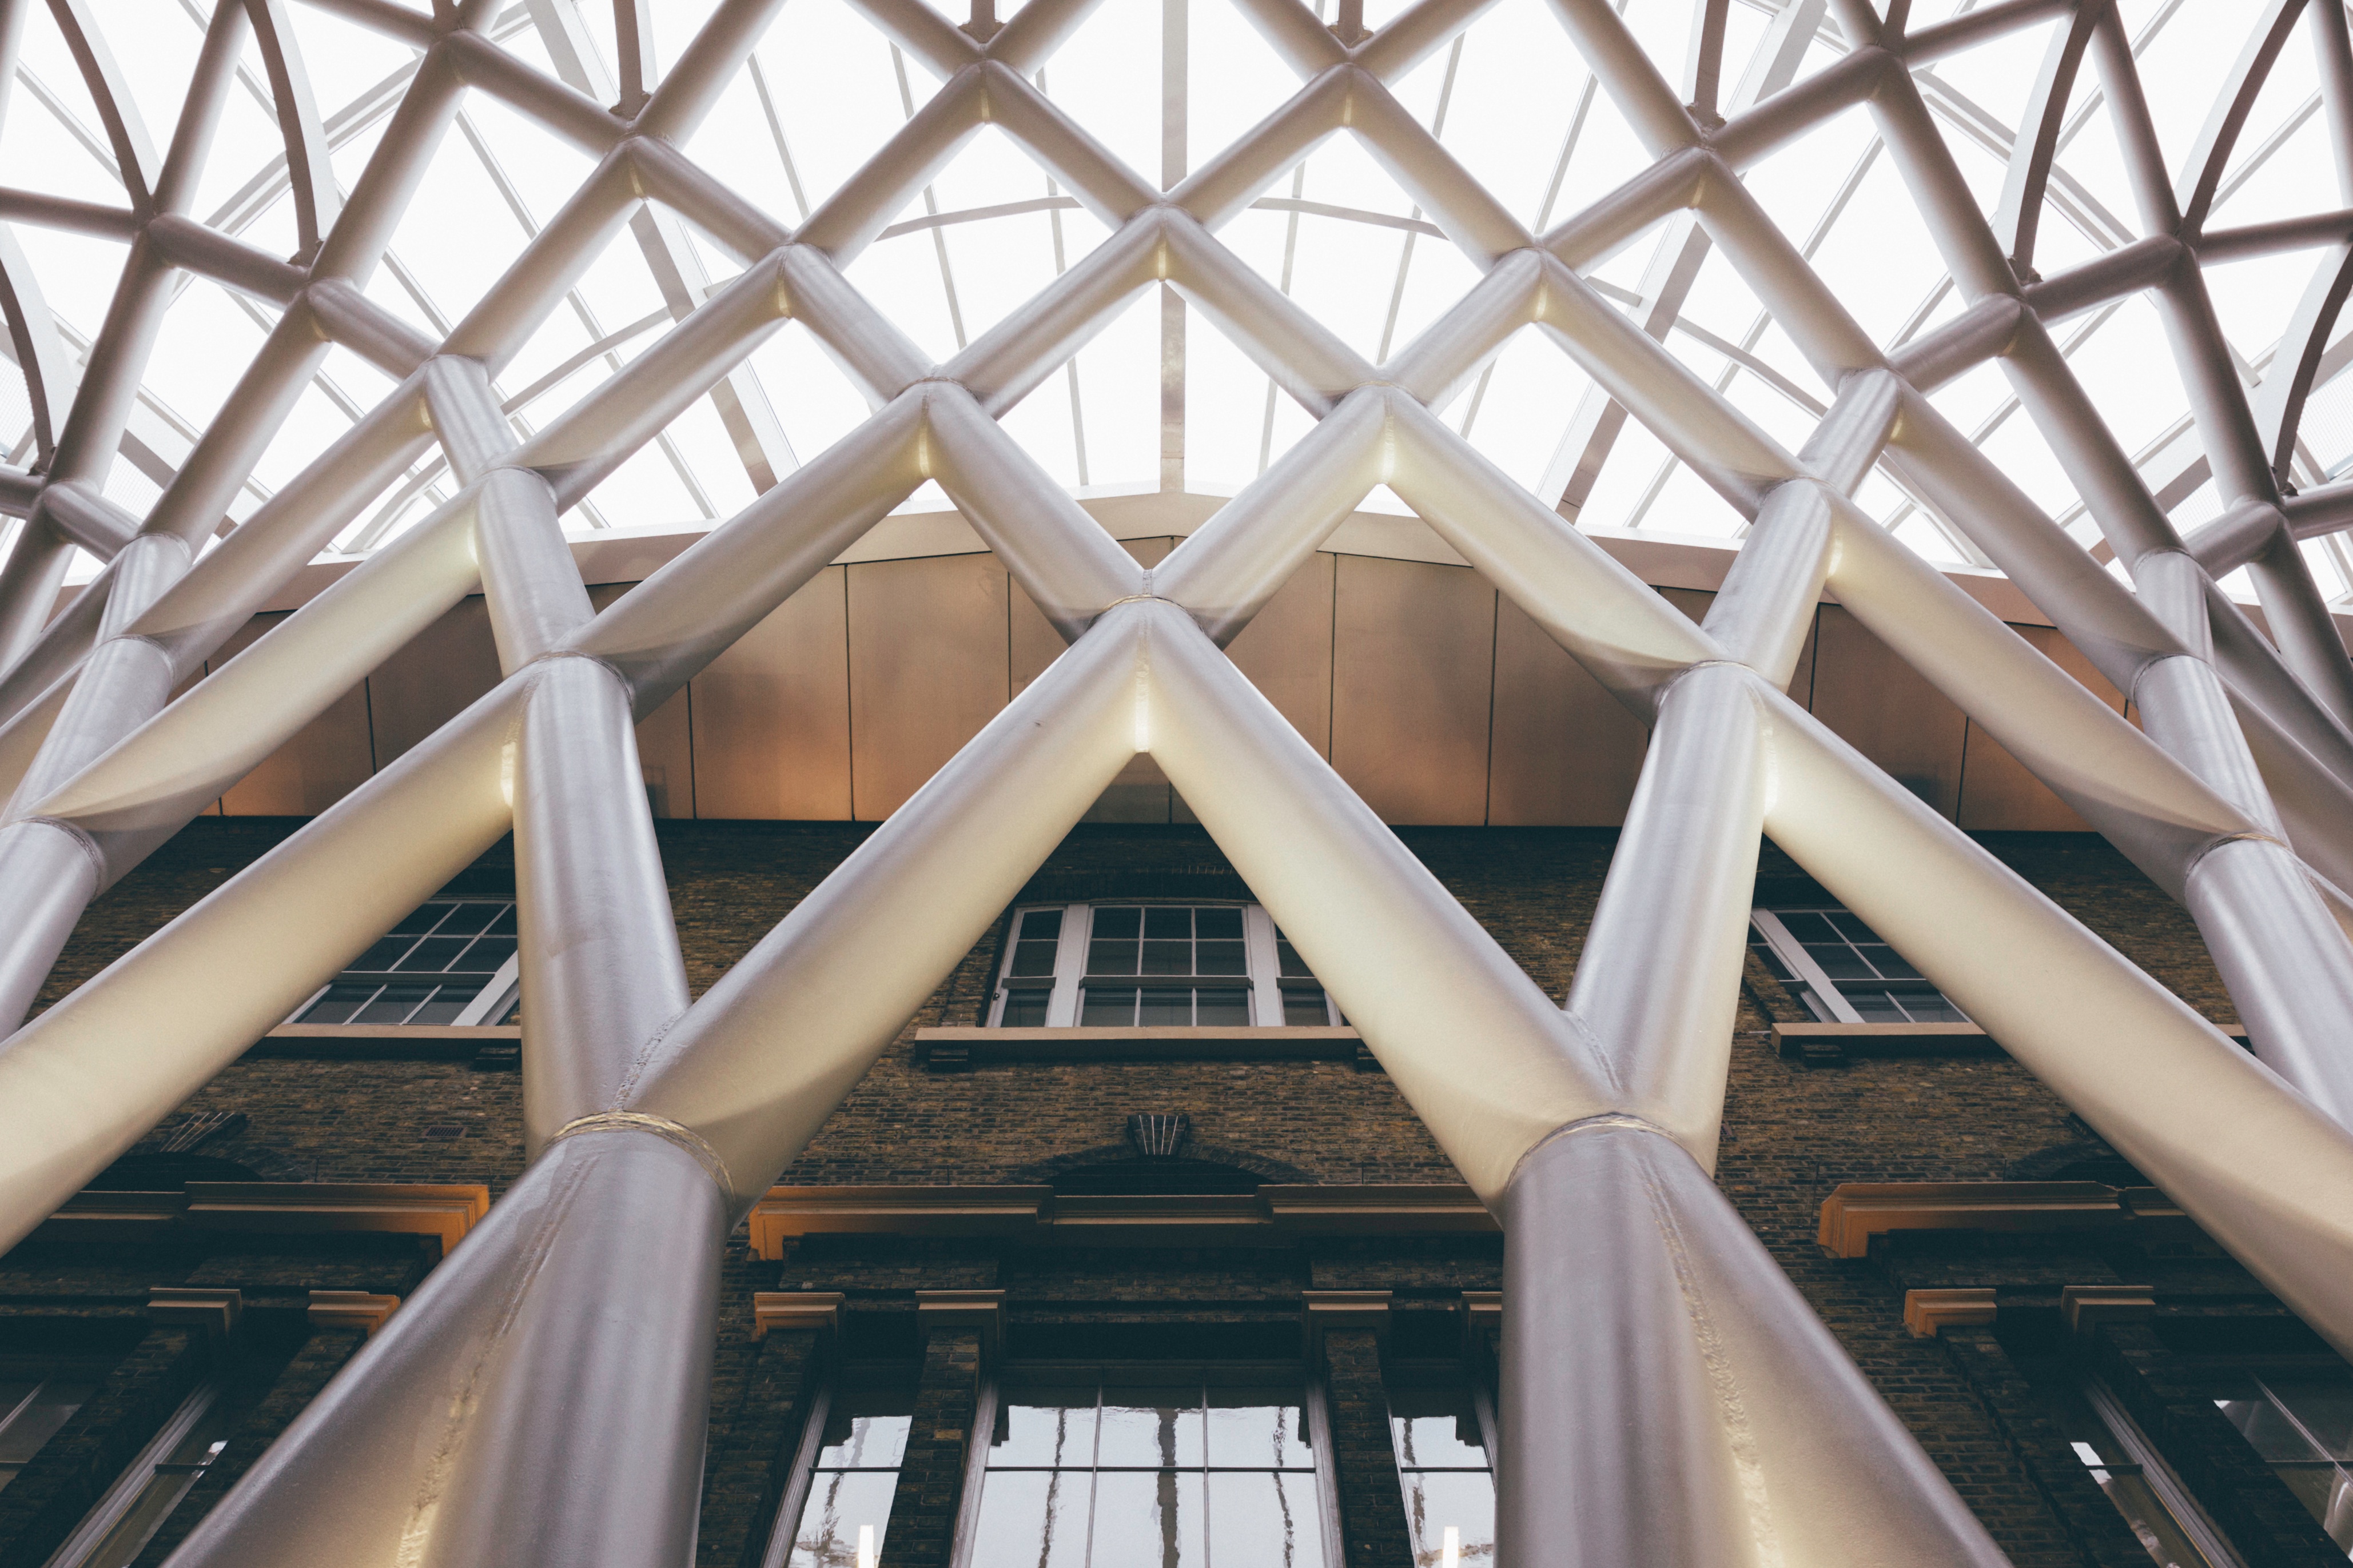
architecture, structure, window, roof, building, ceiling, facade, interior design, design, symmetry, tourist attraction, daylighting